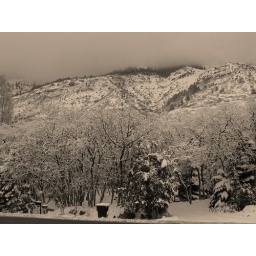
Snow covered trees &amp;amp; mountain in sepia